The Heyday of the Insensitive Bastards

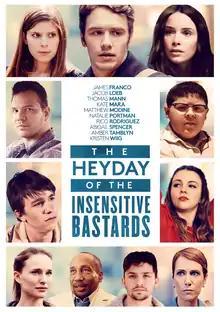
Film poster

The Heyday of the Insensitive Bastards is a 2015 American anthology film based on the book by Robert Boswell. It consists of seven vignettes. It premiered at the 2015 Atlanta Film Festival.